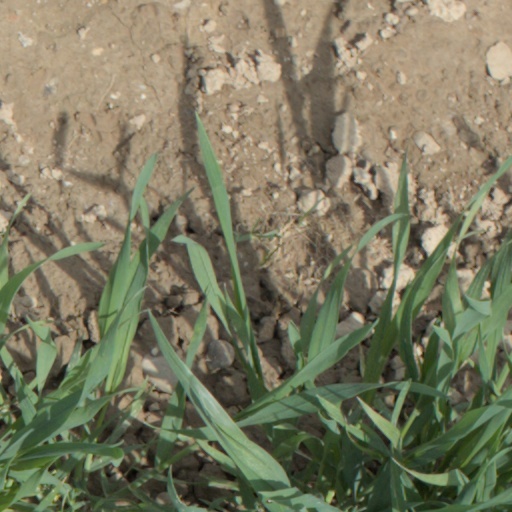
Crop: wheat